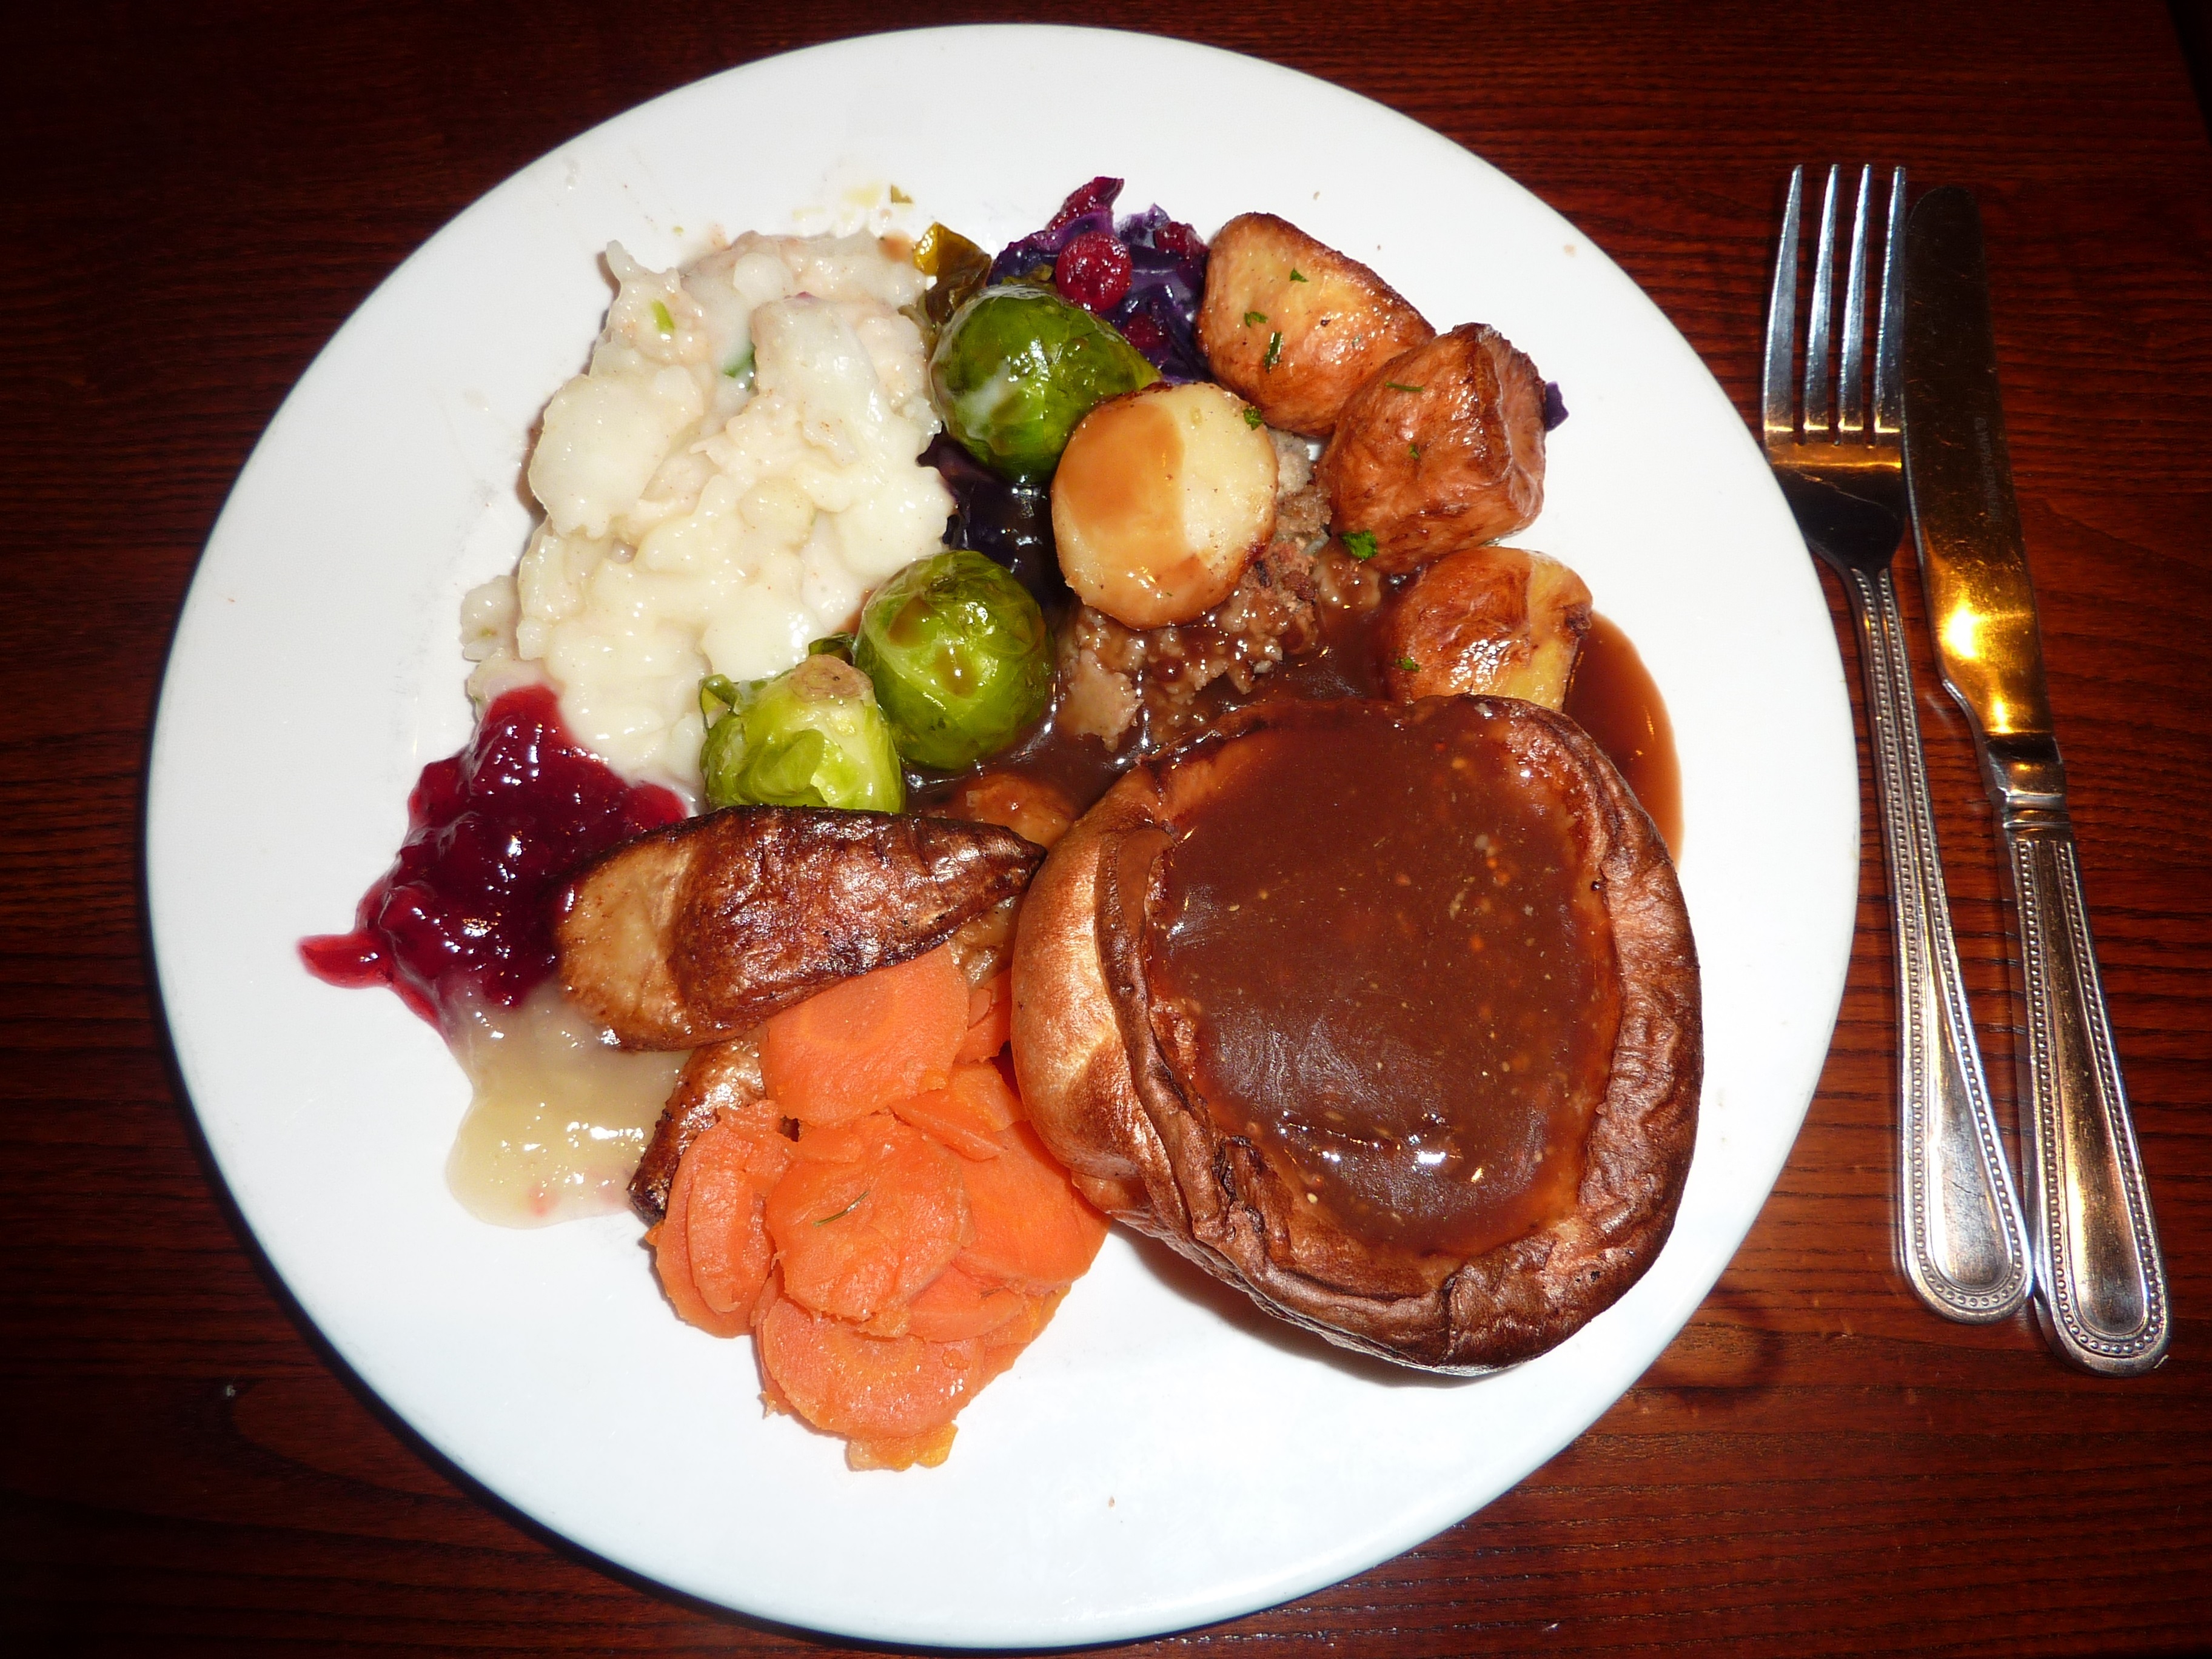
restaurant, dish, meal, food, produce, vegetable, plate, breakfast, meat, cuisine, stew, cooked, vegetables, dinner, curry, sprouts, dinner plate, full breakfast, yorkshire pudding